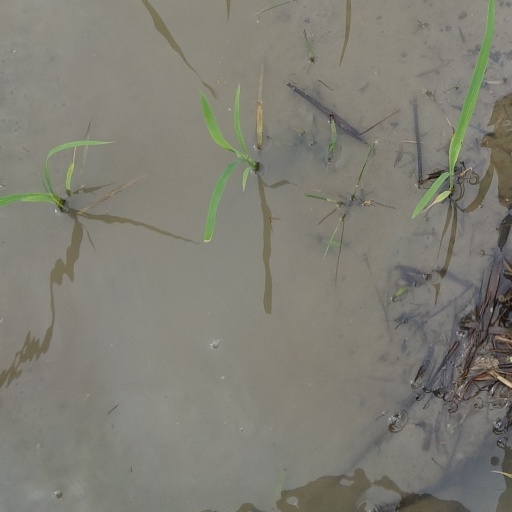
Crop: rice